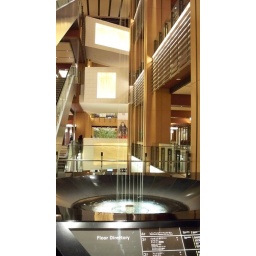
in Galleria - downstairs of our office tower